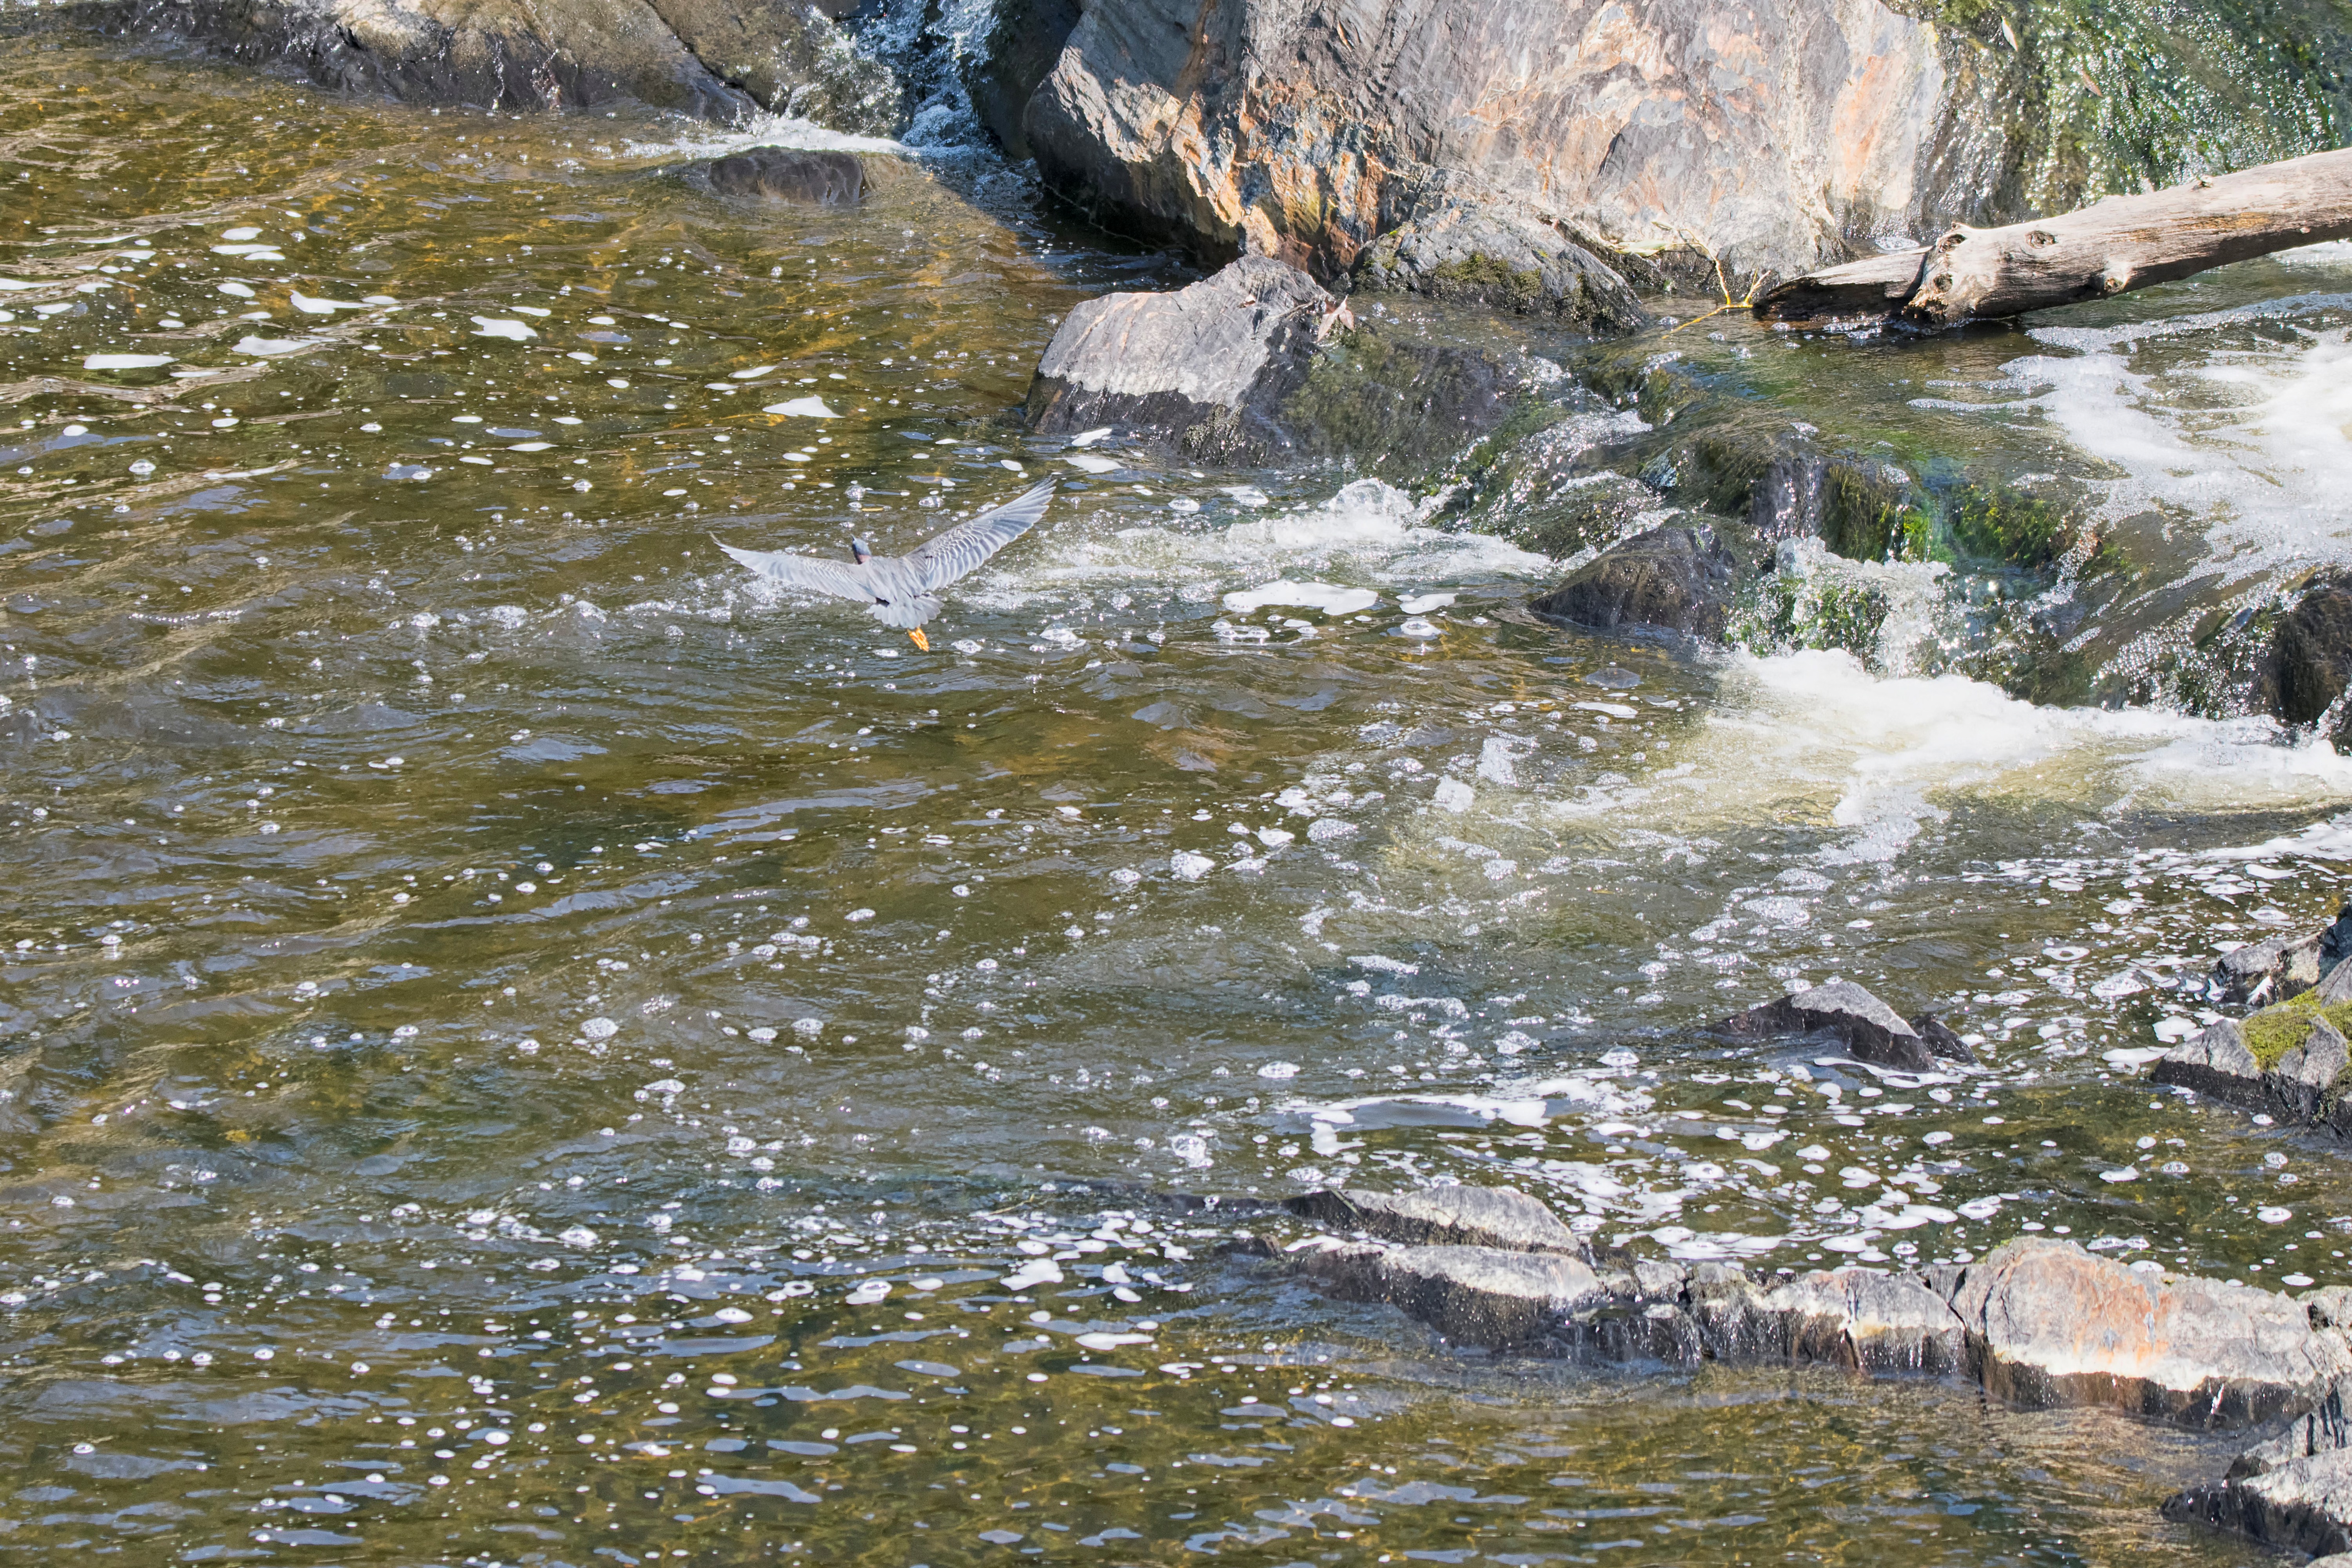
water, rock, bird, river, pond, stream, green, rapid, body of water, canada, vert, quebec, heron, water feature, watercourse, sherbrooke, oiseau, landform, recreational fishing